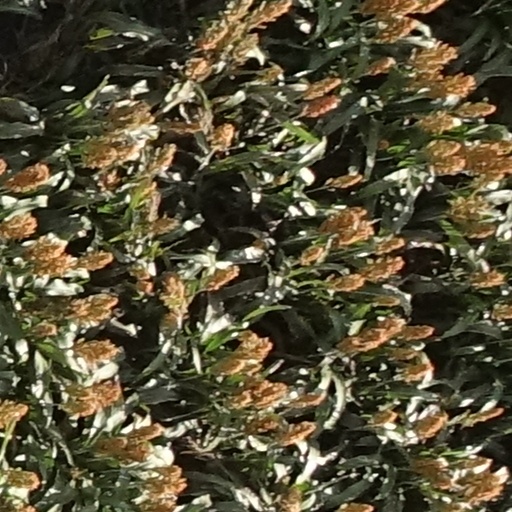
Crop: sorghum